USFC Phalarope

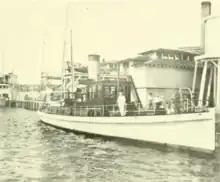
USFS "Phalarope" tied up at the Bureau of Fisheries dock at Woods Hole, Massachusetts.

"Phalarope" once again became USFS "Phalarope". The Bureau of Fisheries reported to the United States Secretary of Commerce in 1919 that the Navy had returned her in good condition.